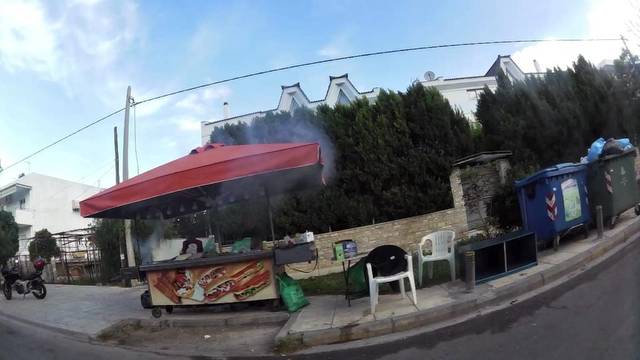
Region: Greece
Coordinates: 38.04, 23.821